Muhammed Usman Edu

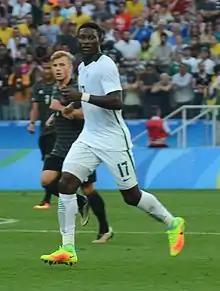
Usman at the 2016 Olympics

Yusuf Mohammed Usman Edu (born 2 March 1994) is a Nigerian footballer who plays for Israeli club Ironi Tiberias.